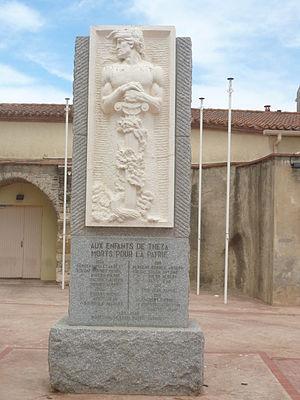
Monument aux morts de Théza
Théza est une commune française située dans le département des Pyrénées-Orientales en région Occitanie.